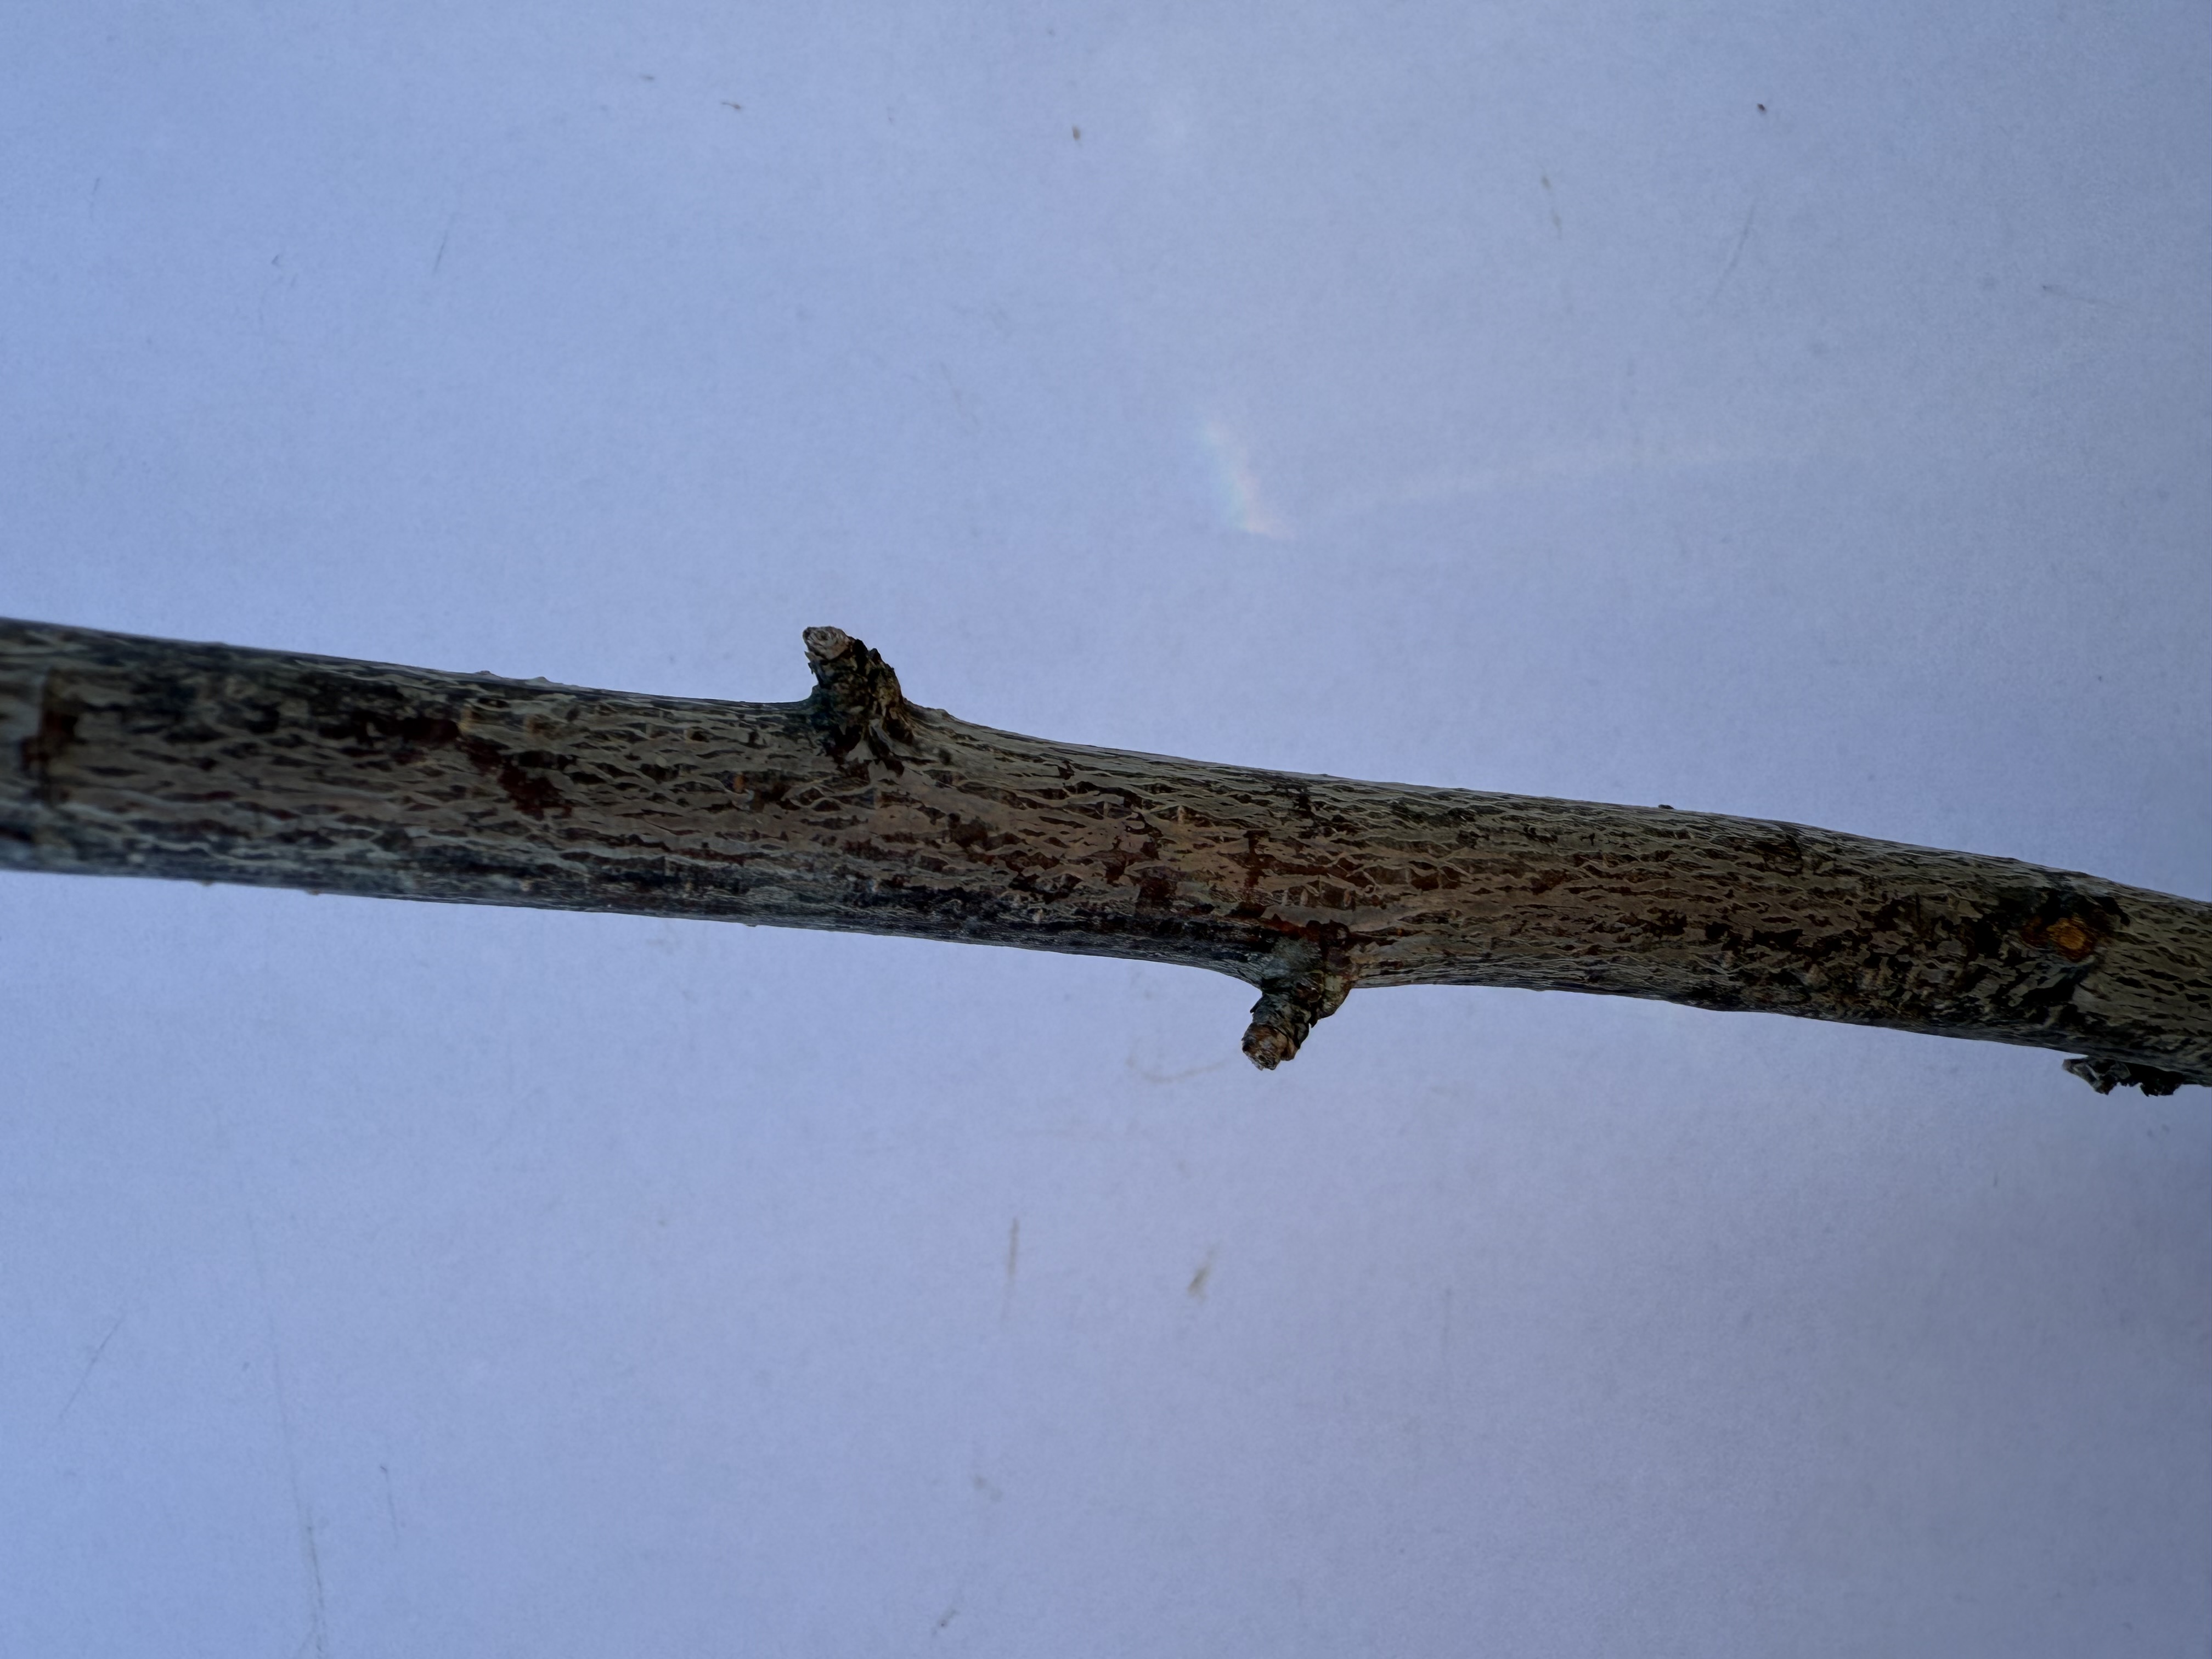
Variety: Fortune Plum